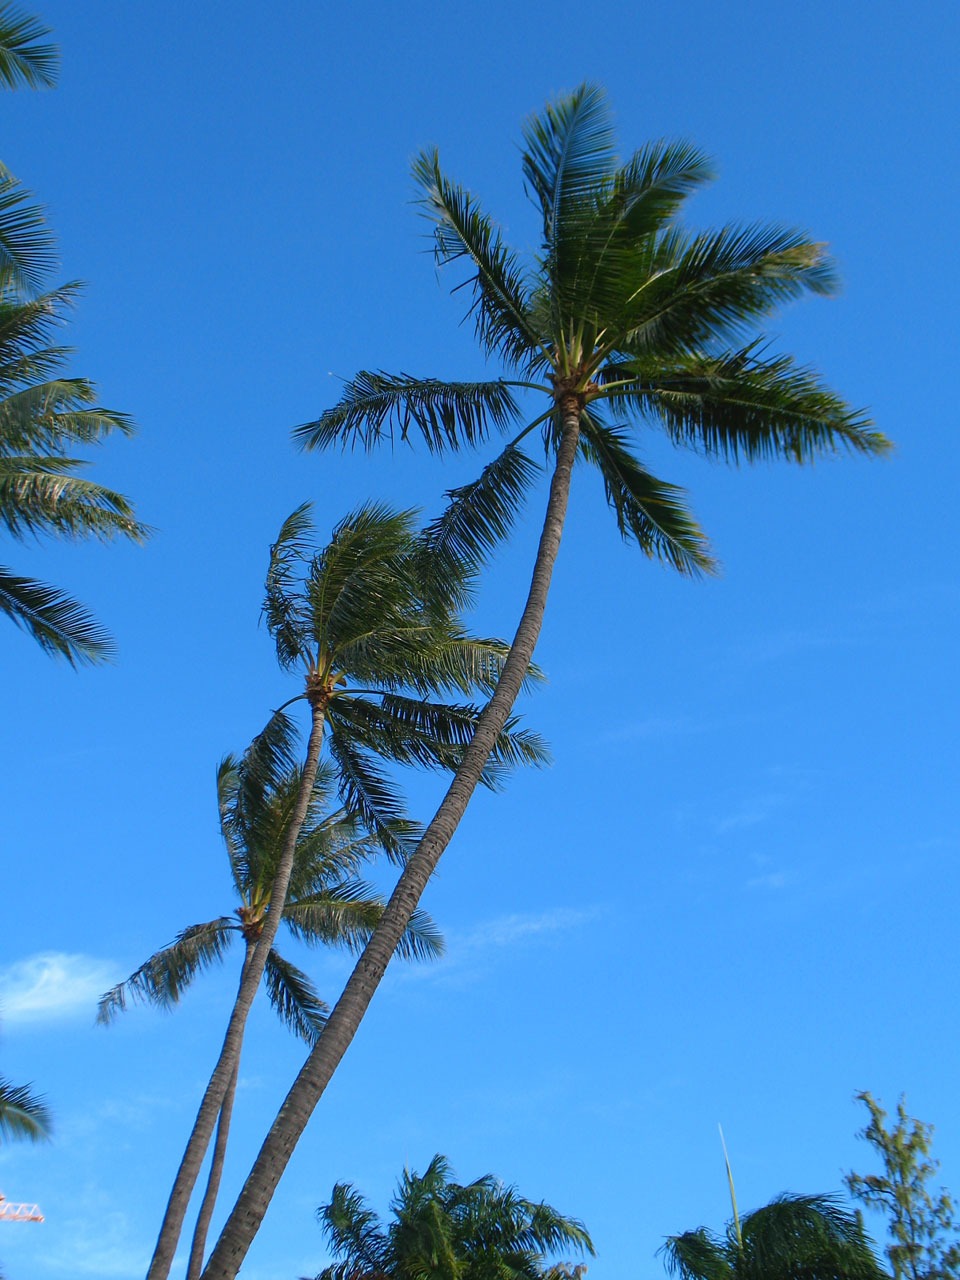
tree, branch, plant, sky, flower, wind, palm, botany, blue, hawaii, flora, coconut, waikiki, tropics, ecosystem, flowering plant, woody plant, land plant, arecales, palm family, borassus flabellifer